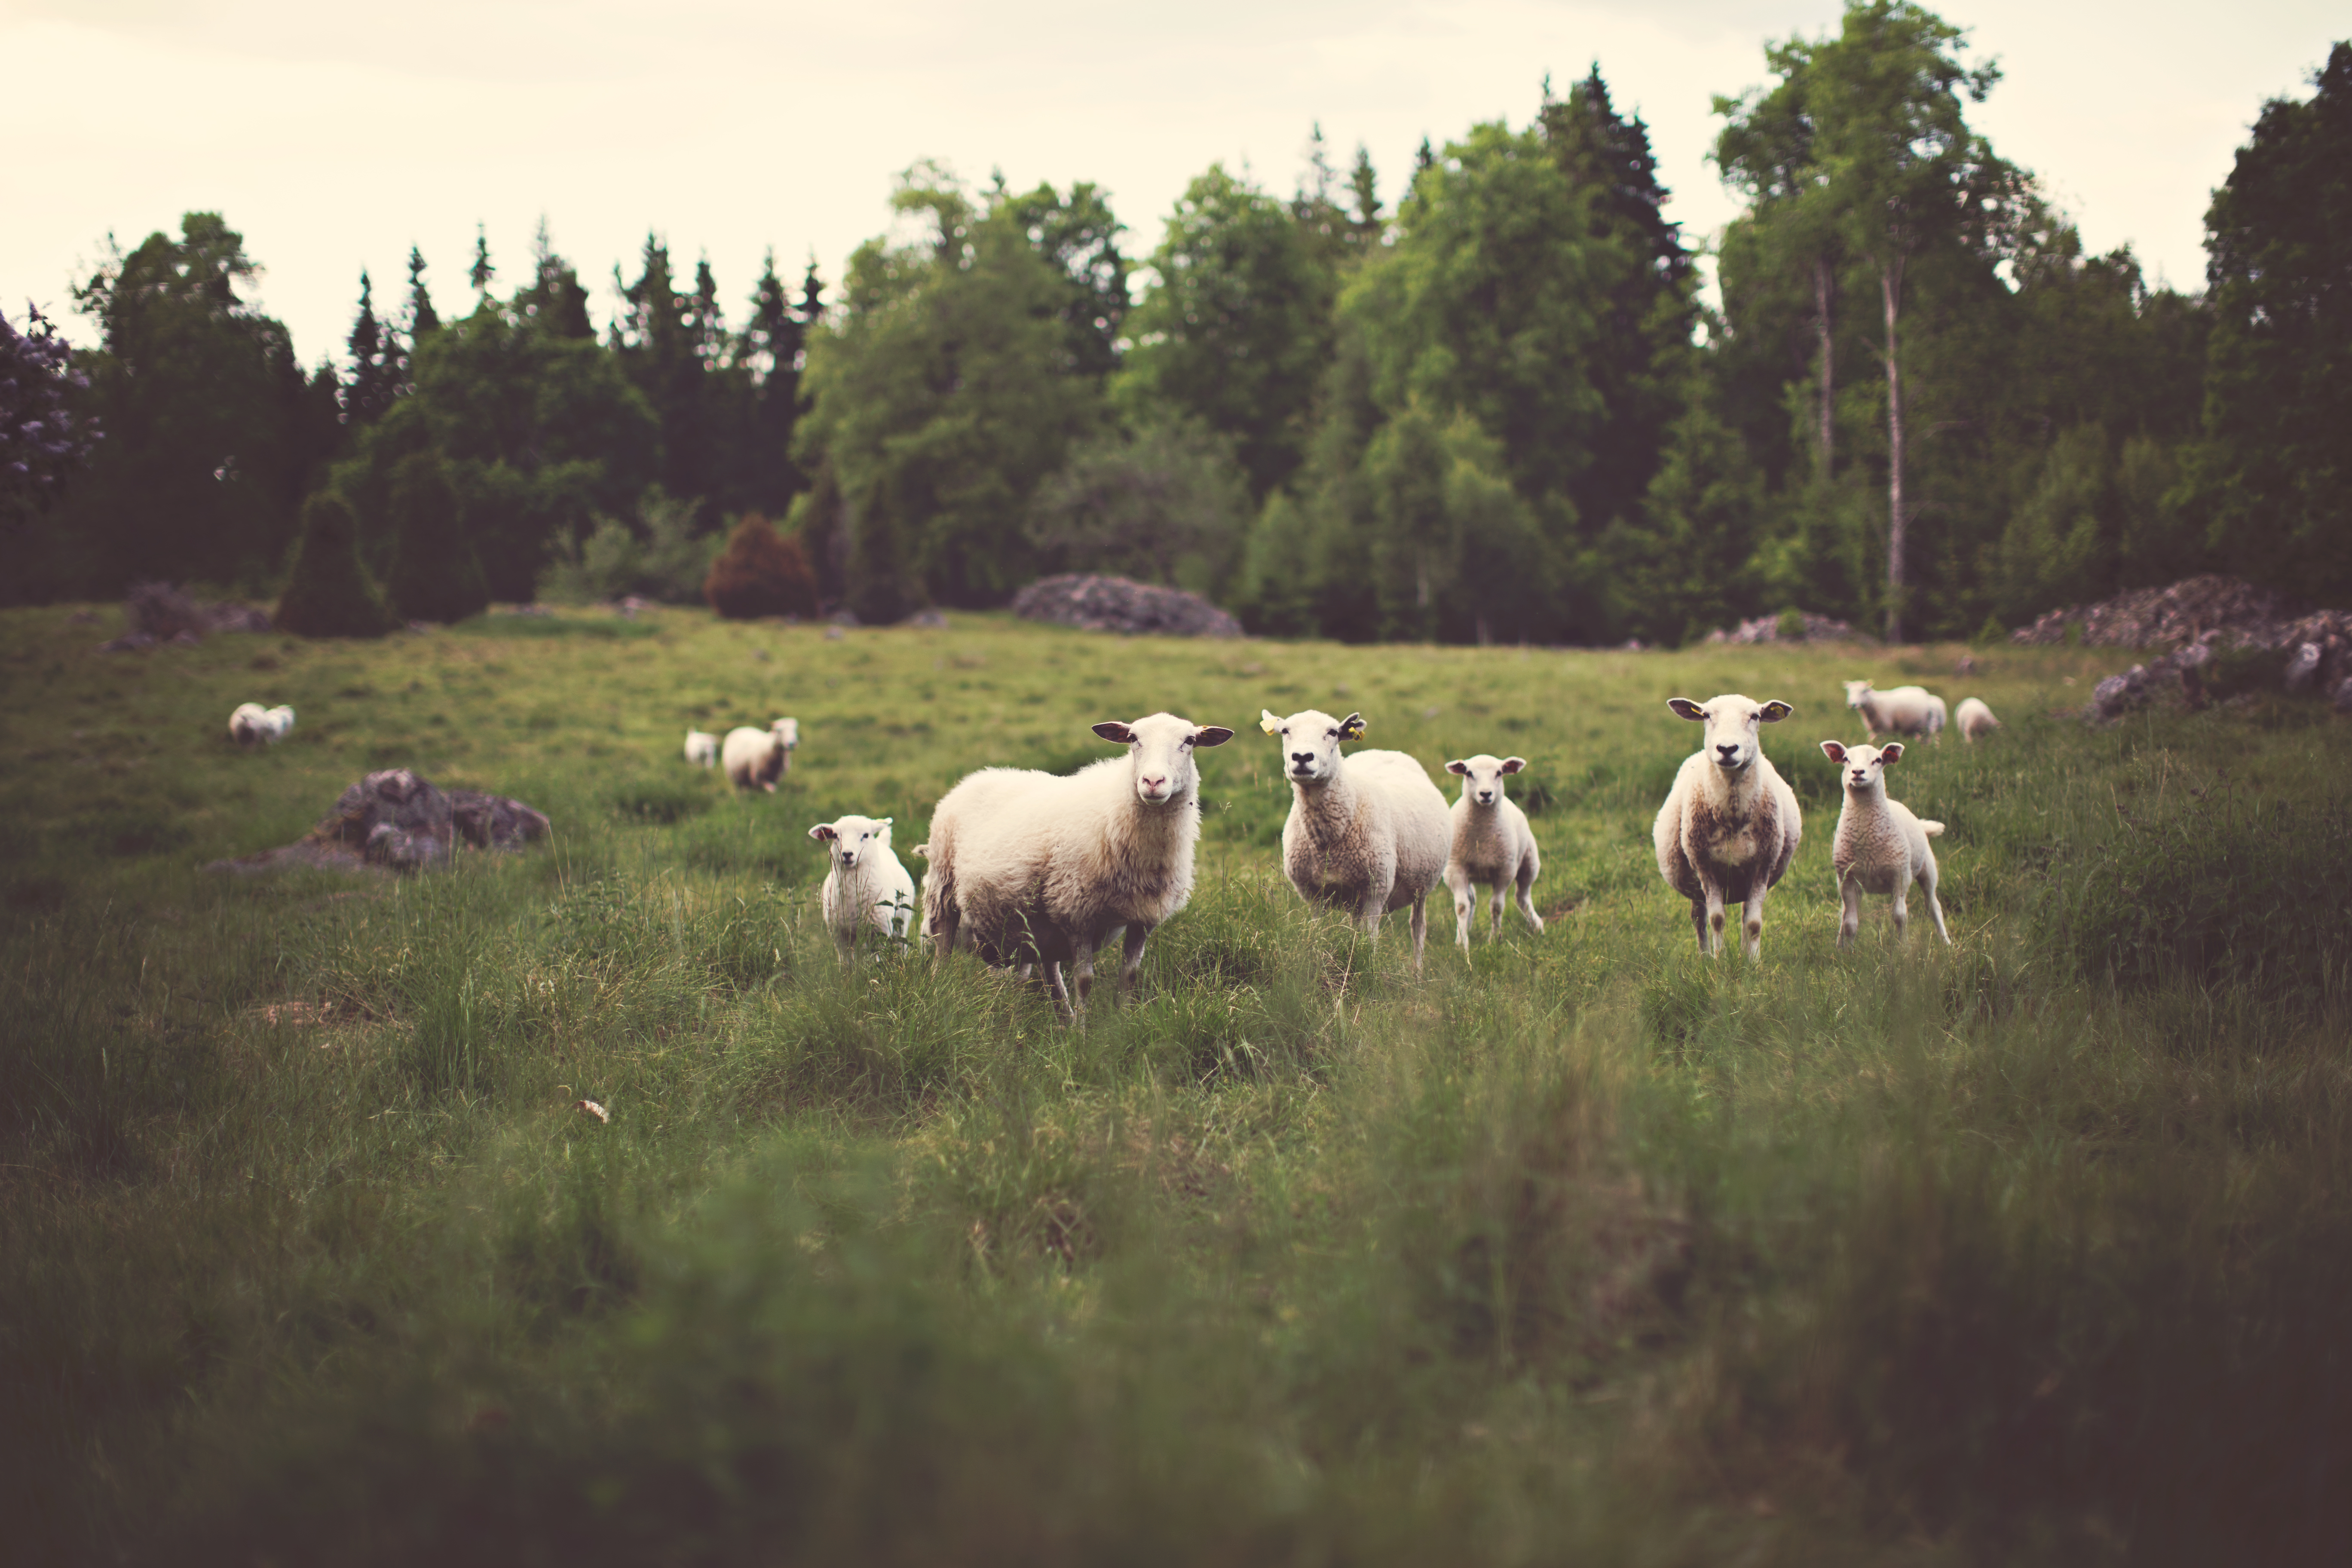
grass, field, farm, lawn, meadow, prairie, flower, herd, pasture, grazing, sheep, grassland, animals, habitat, ecosystem, rural area, natural environment, cattle like mammal